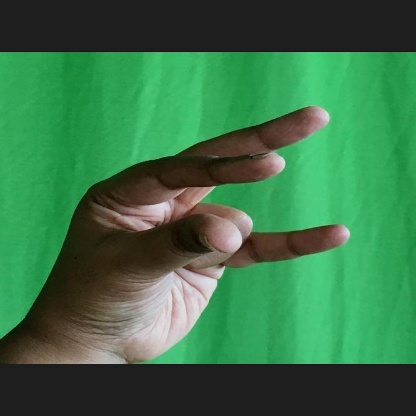
Mudra: Kangulam